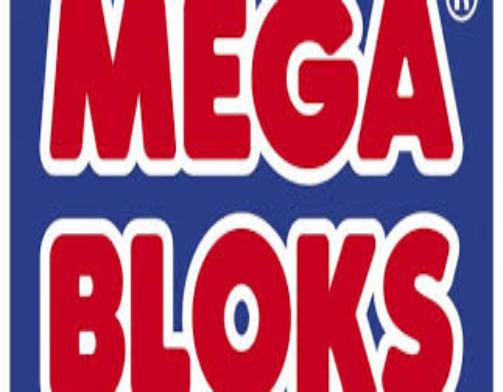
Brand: mega bloks
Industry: Leisure